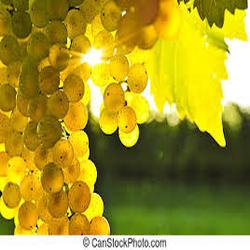
Label: Grapes